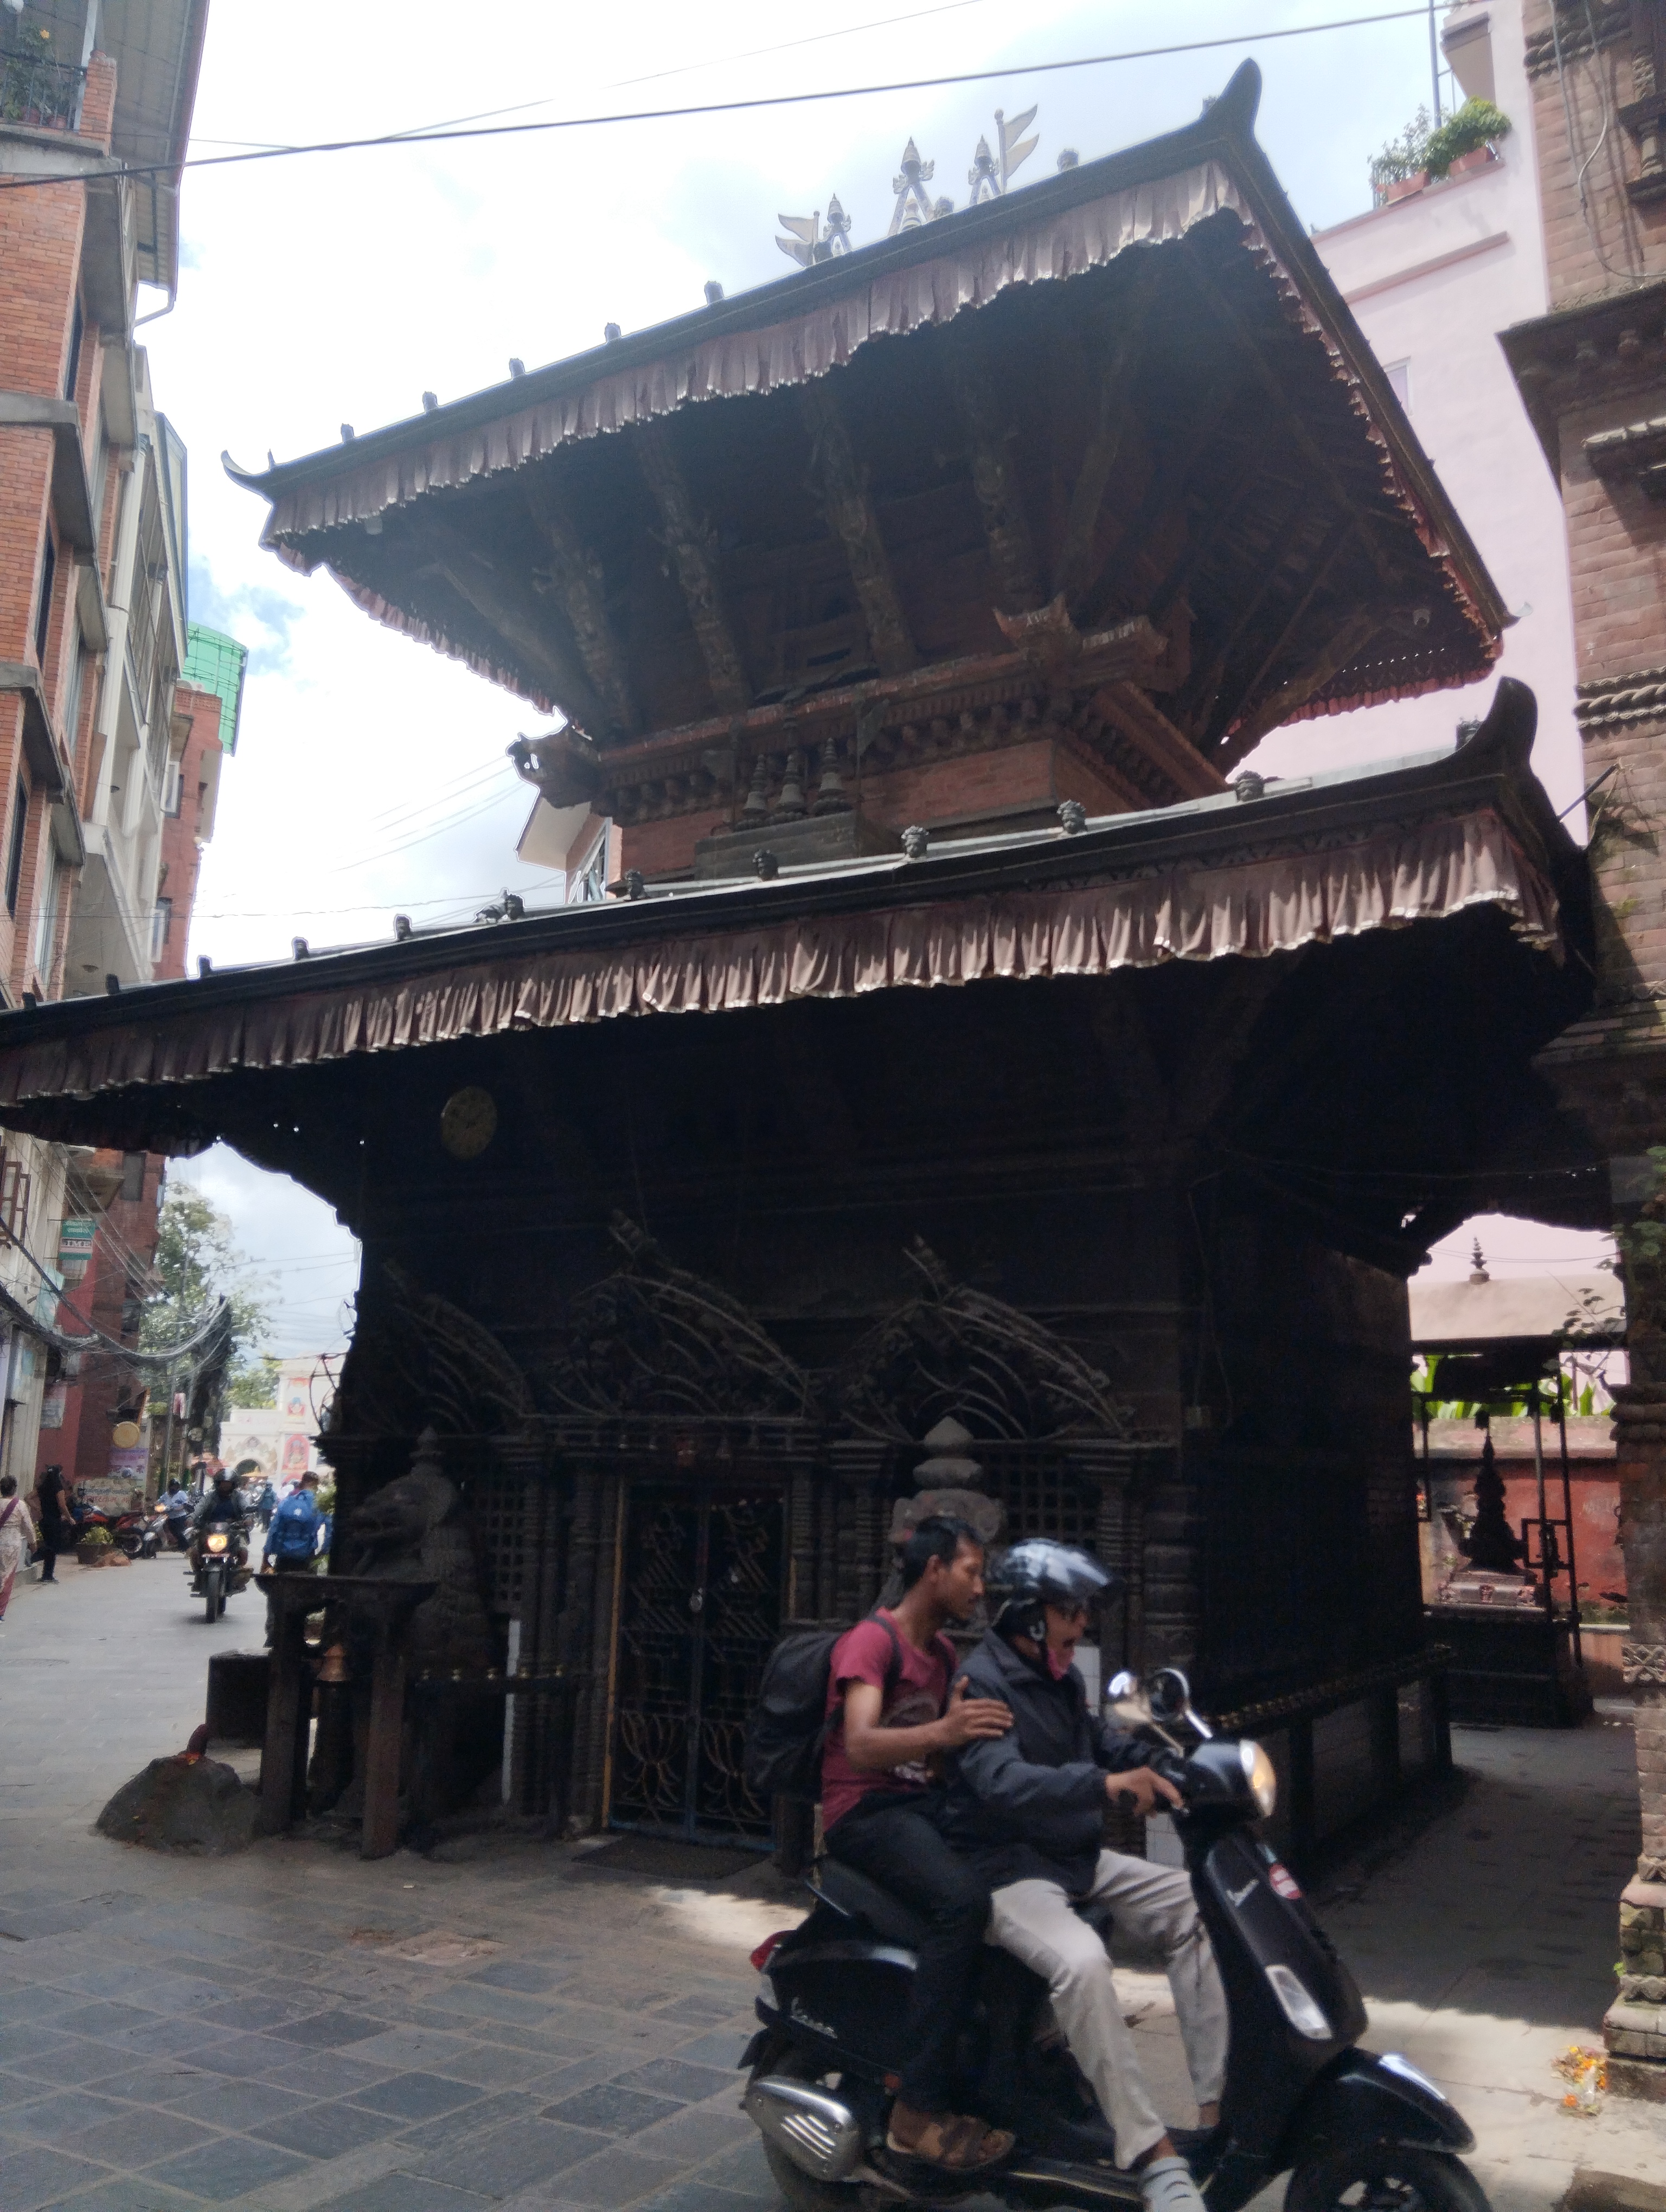
Heritage site: Ganesh_Mandir_Patan